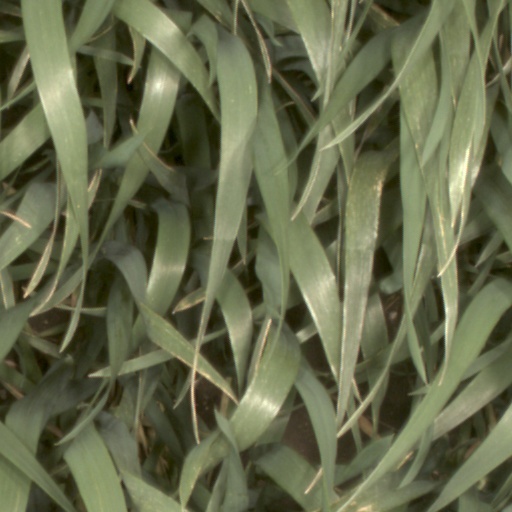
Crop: wheat